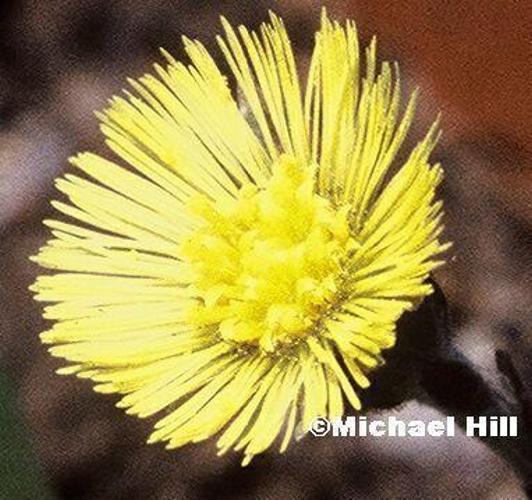
Label: colt's foot